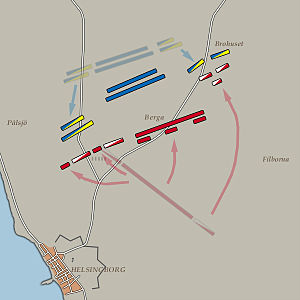
Slaget ved Helsingborg (1710) / Slaget
Den danske hær har vendt sig mod nord og forstærket i vest for at beskytte artilleriet på Ringstorpshøjden. Den første kontakt mellem parterne er mellem kavaleristyrker ved Brohuset.
I slaget ved Helsingborg 1710, den 28. februar efter svensk kalender, 10. marts efter dansk, besejrede den svenske feltherre Magnus Stenbock en dansk hær under Christian Ditlev Reventlow, som var gået i land i november 1709. Det blev det sidste slag i Skåne mellem danskere og svenskere.